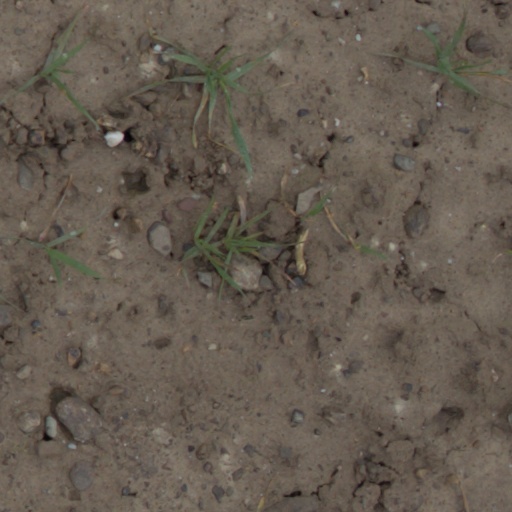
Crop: wheat